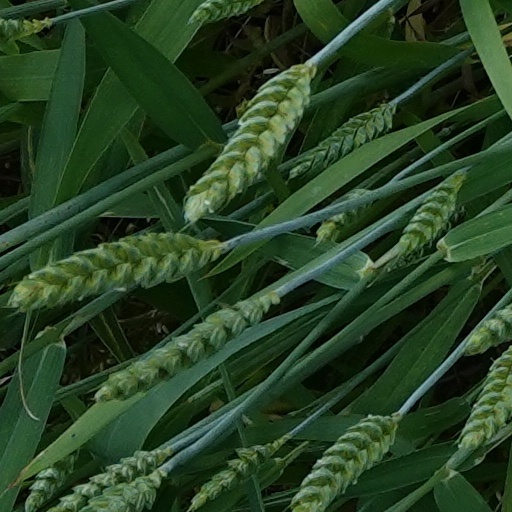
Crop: wheat